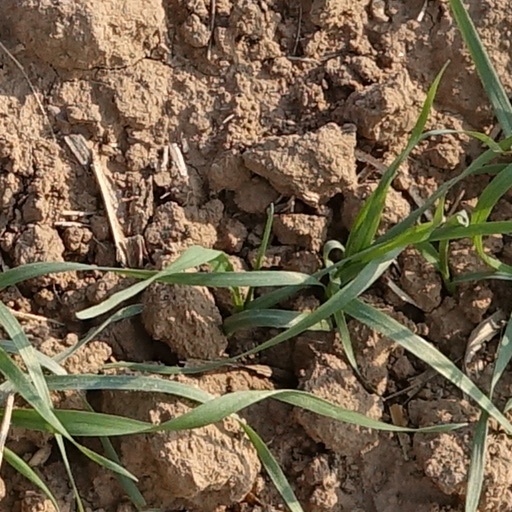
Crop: wheat